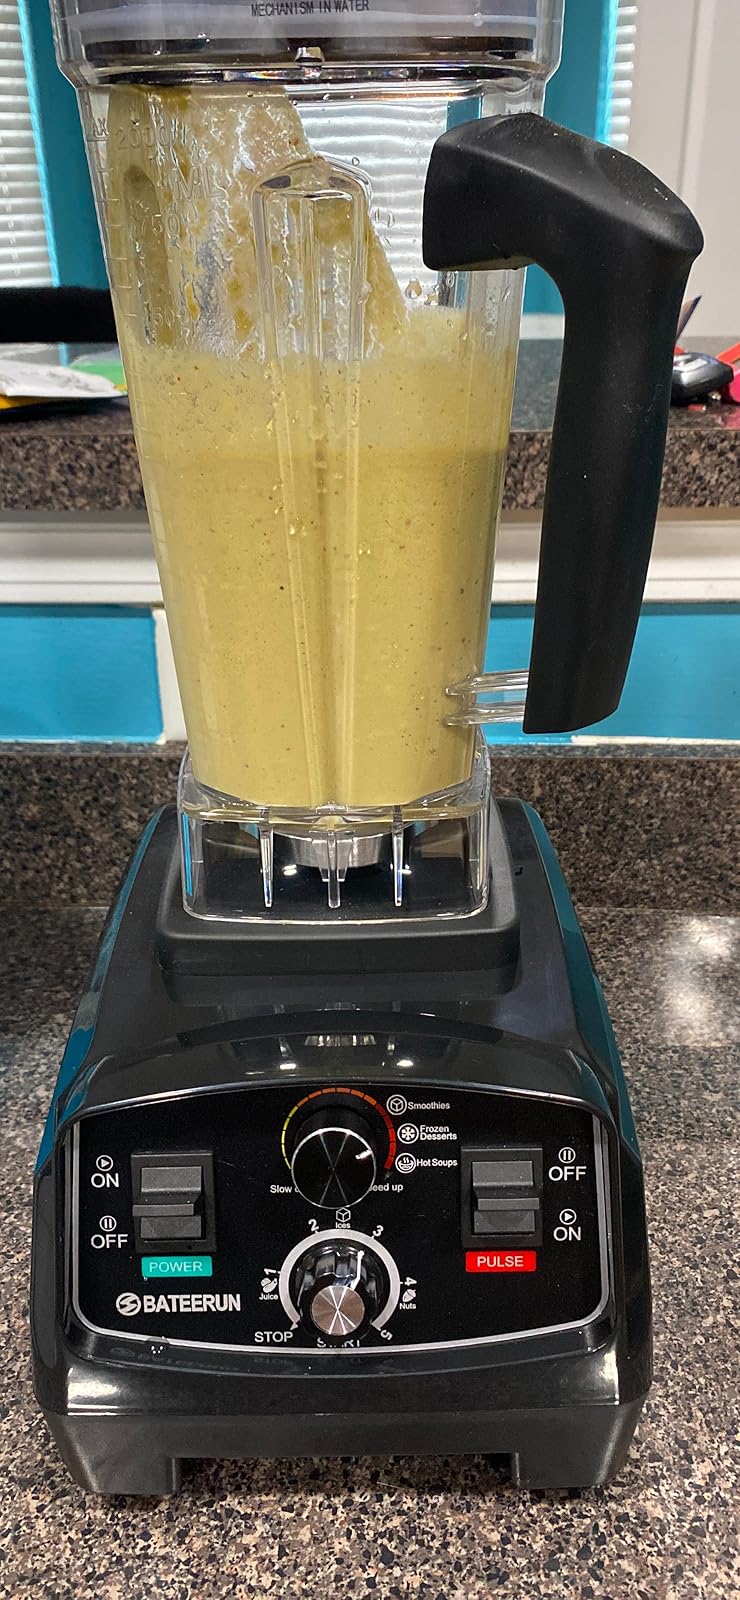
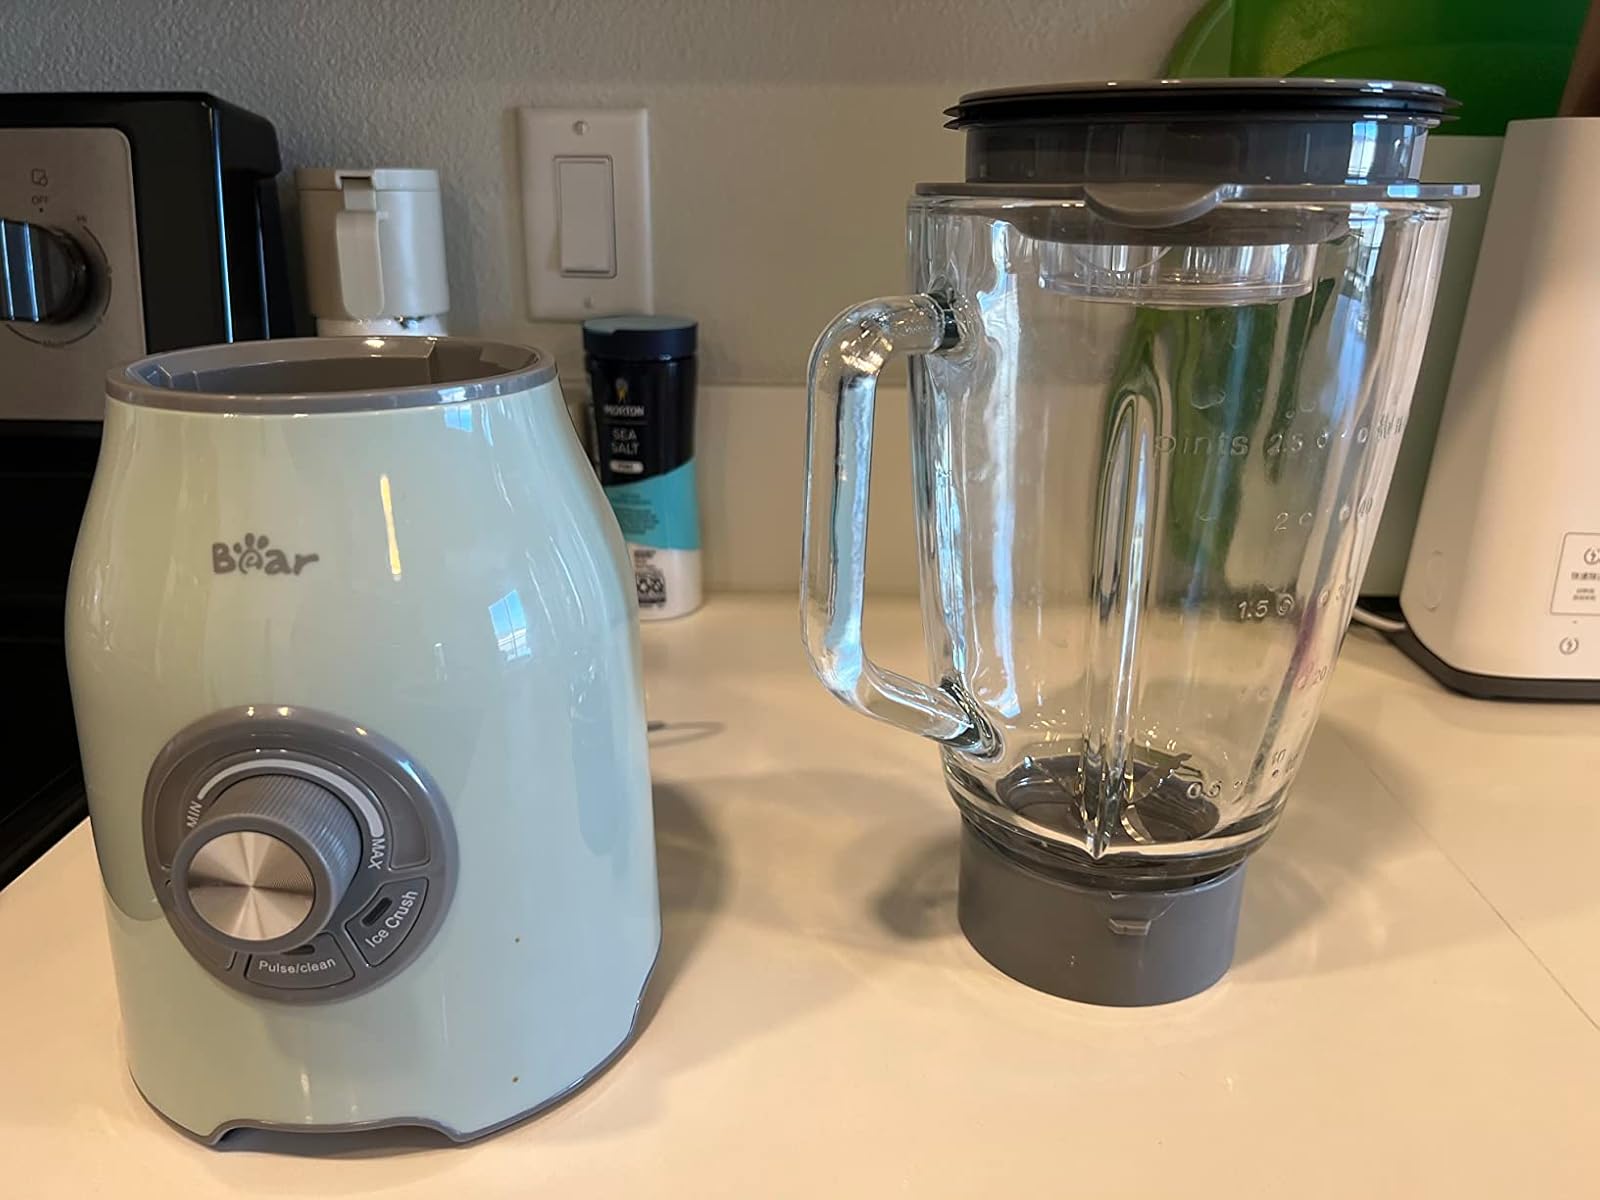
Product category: items_blender
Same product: no